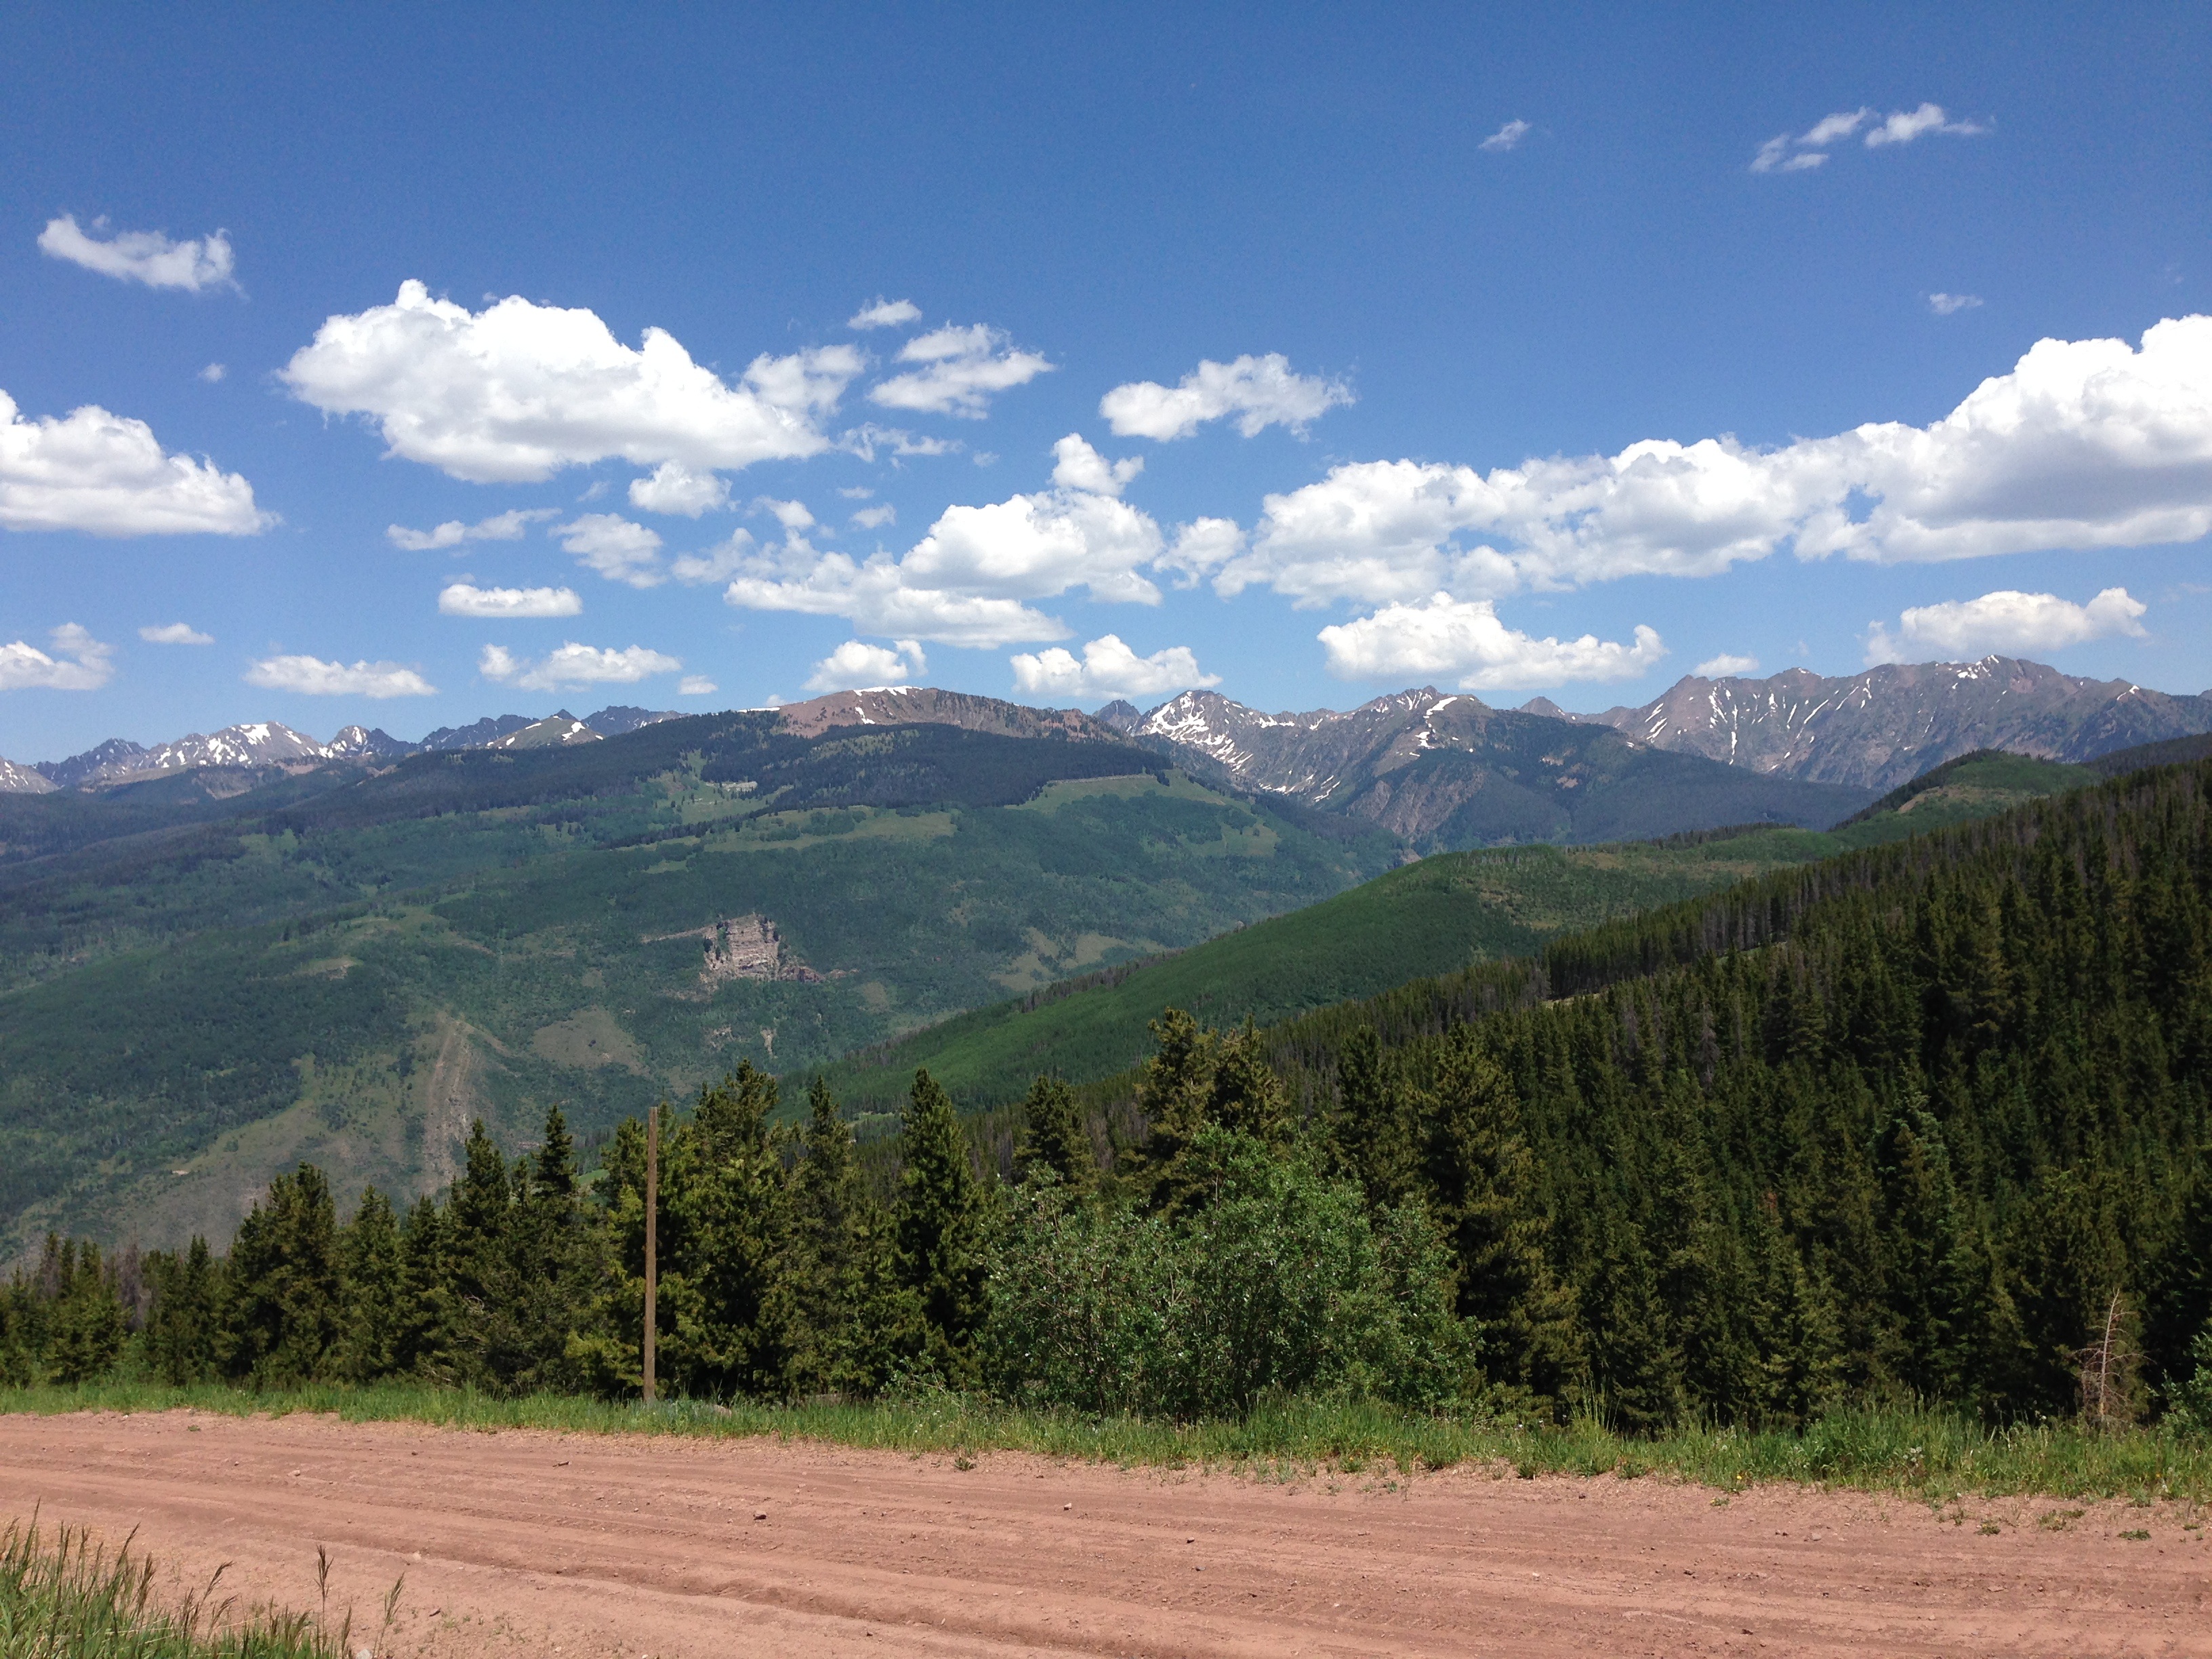
landscape, nature, forest, wilderness, mountain, cloud, field, meadow, prairie, hill, valley, mountain range, summer, vacation, travel, highland, ridge, plain, alps, grassland, plateau, fell, colorado mountains, rural area, landform, mountain pass, natural environment, geographical feature, mountainous landforms